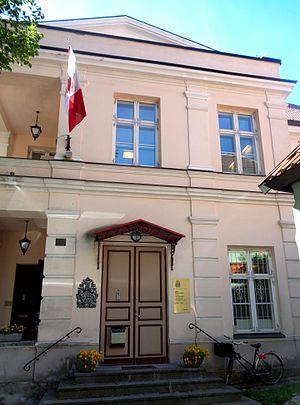
Voici les représentations diplomatiques du Canada à l'étranger: